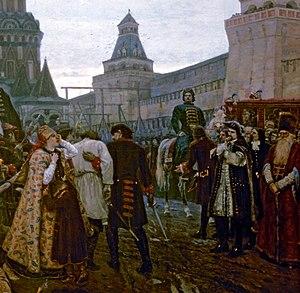
Le Matin de l'exécution des streltsy est un tableau du peintre russe Vassili Sourikov, réalisé en 1881. Il est conservé à la Galerie Tretiakov à Moscou sous le nᵒ 775. Les dimensions de la toile sont de 218 × 379 cm. Le thème de l'œuvre est lié aux évènements historiques de la fin du XVIIᵉ siècle, la répression par Pierre Iᵉʳ le Grand de la révolte des streltsy et l'exécution des rebelles en 1698.